Arriva

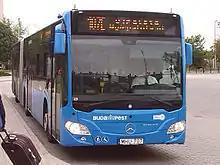
VT Transman Mercedes-Benz O530G Citaro in Budapest in June 2013

Arriva group bought three medium-sized bus transport companies (Transcentrum Bus s.r.o., Bosák Bus s.r.o. and Osnado s.r.o.) in 2006 and 2007 end established its own rail transport company Arriva vlaky s.r.o. in 2009. These four companies are owned through Arriva holding Česká republika s.r.o. which is owned by the Dutch company Arriva Coöperatie W.A. (majority of 99.9% since 2008).